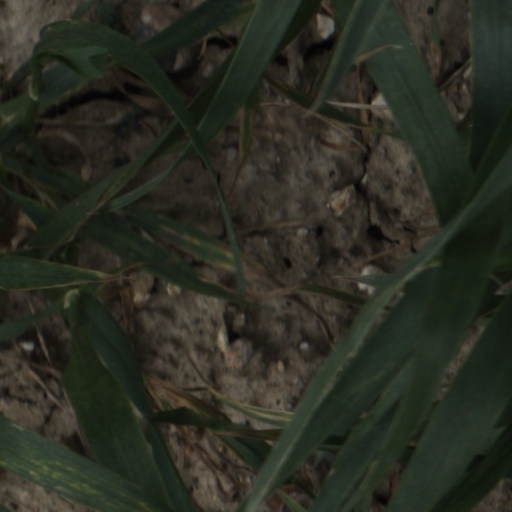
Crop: wheat